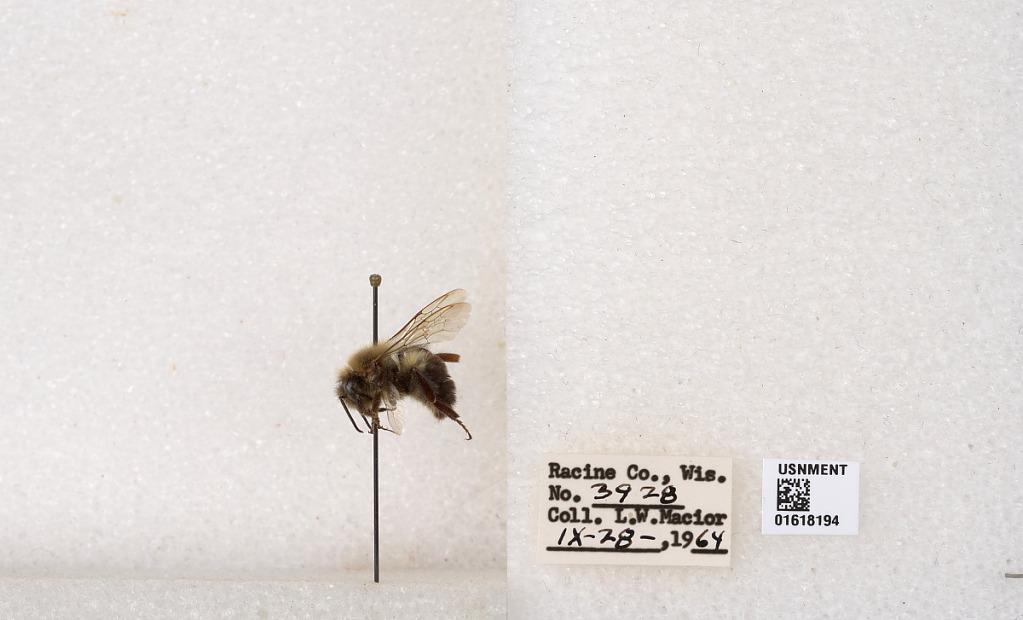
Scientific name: Bombus impatiens Cresson
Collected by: L. Macior
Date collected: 1964-9-28
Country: United States
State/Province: Wisconsin
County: Racine
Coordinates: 42.7299, -87.8123